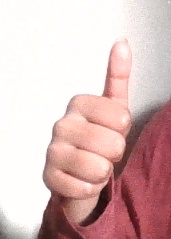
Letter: aleff